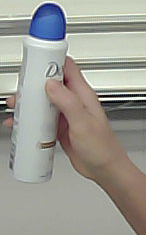
Product: dove_spray